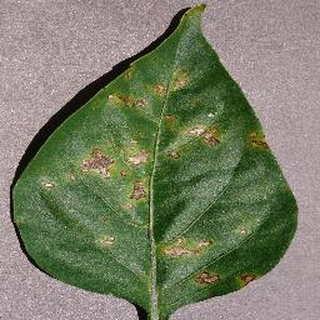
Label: bell_pepper_bacterial_spot